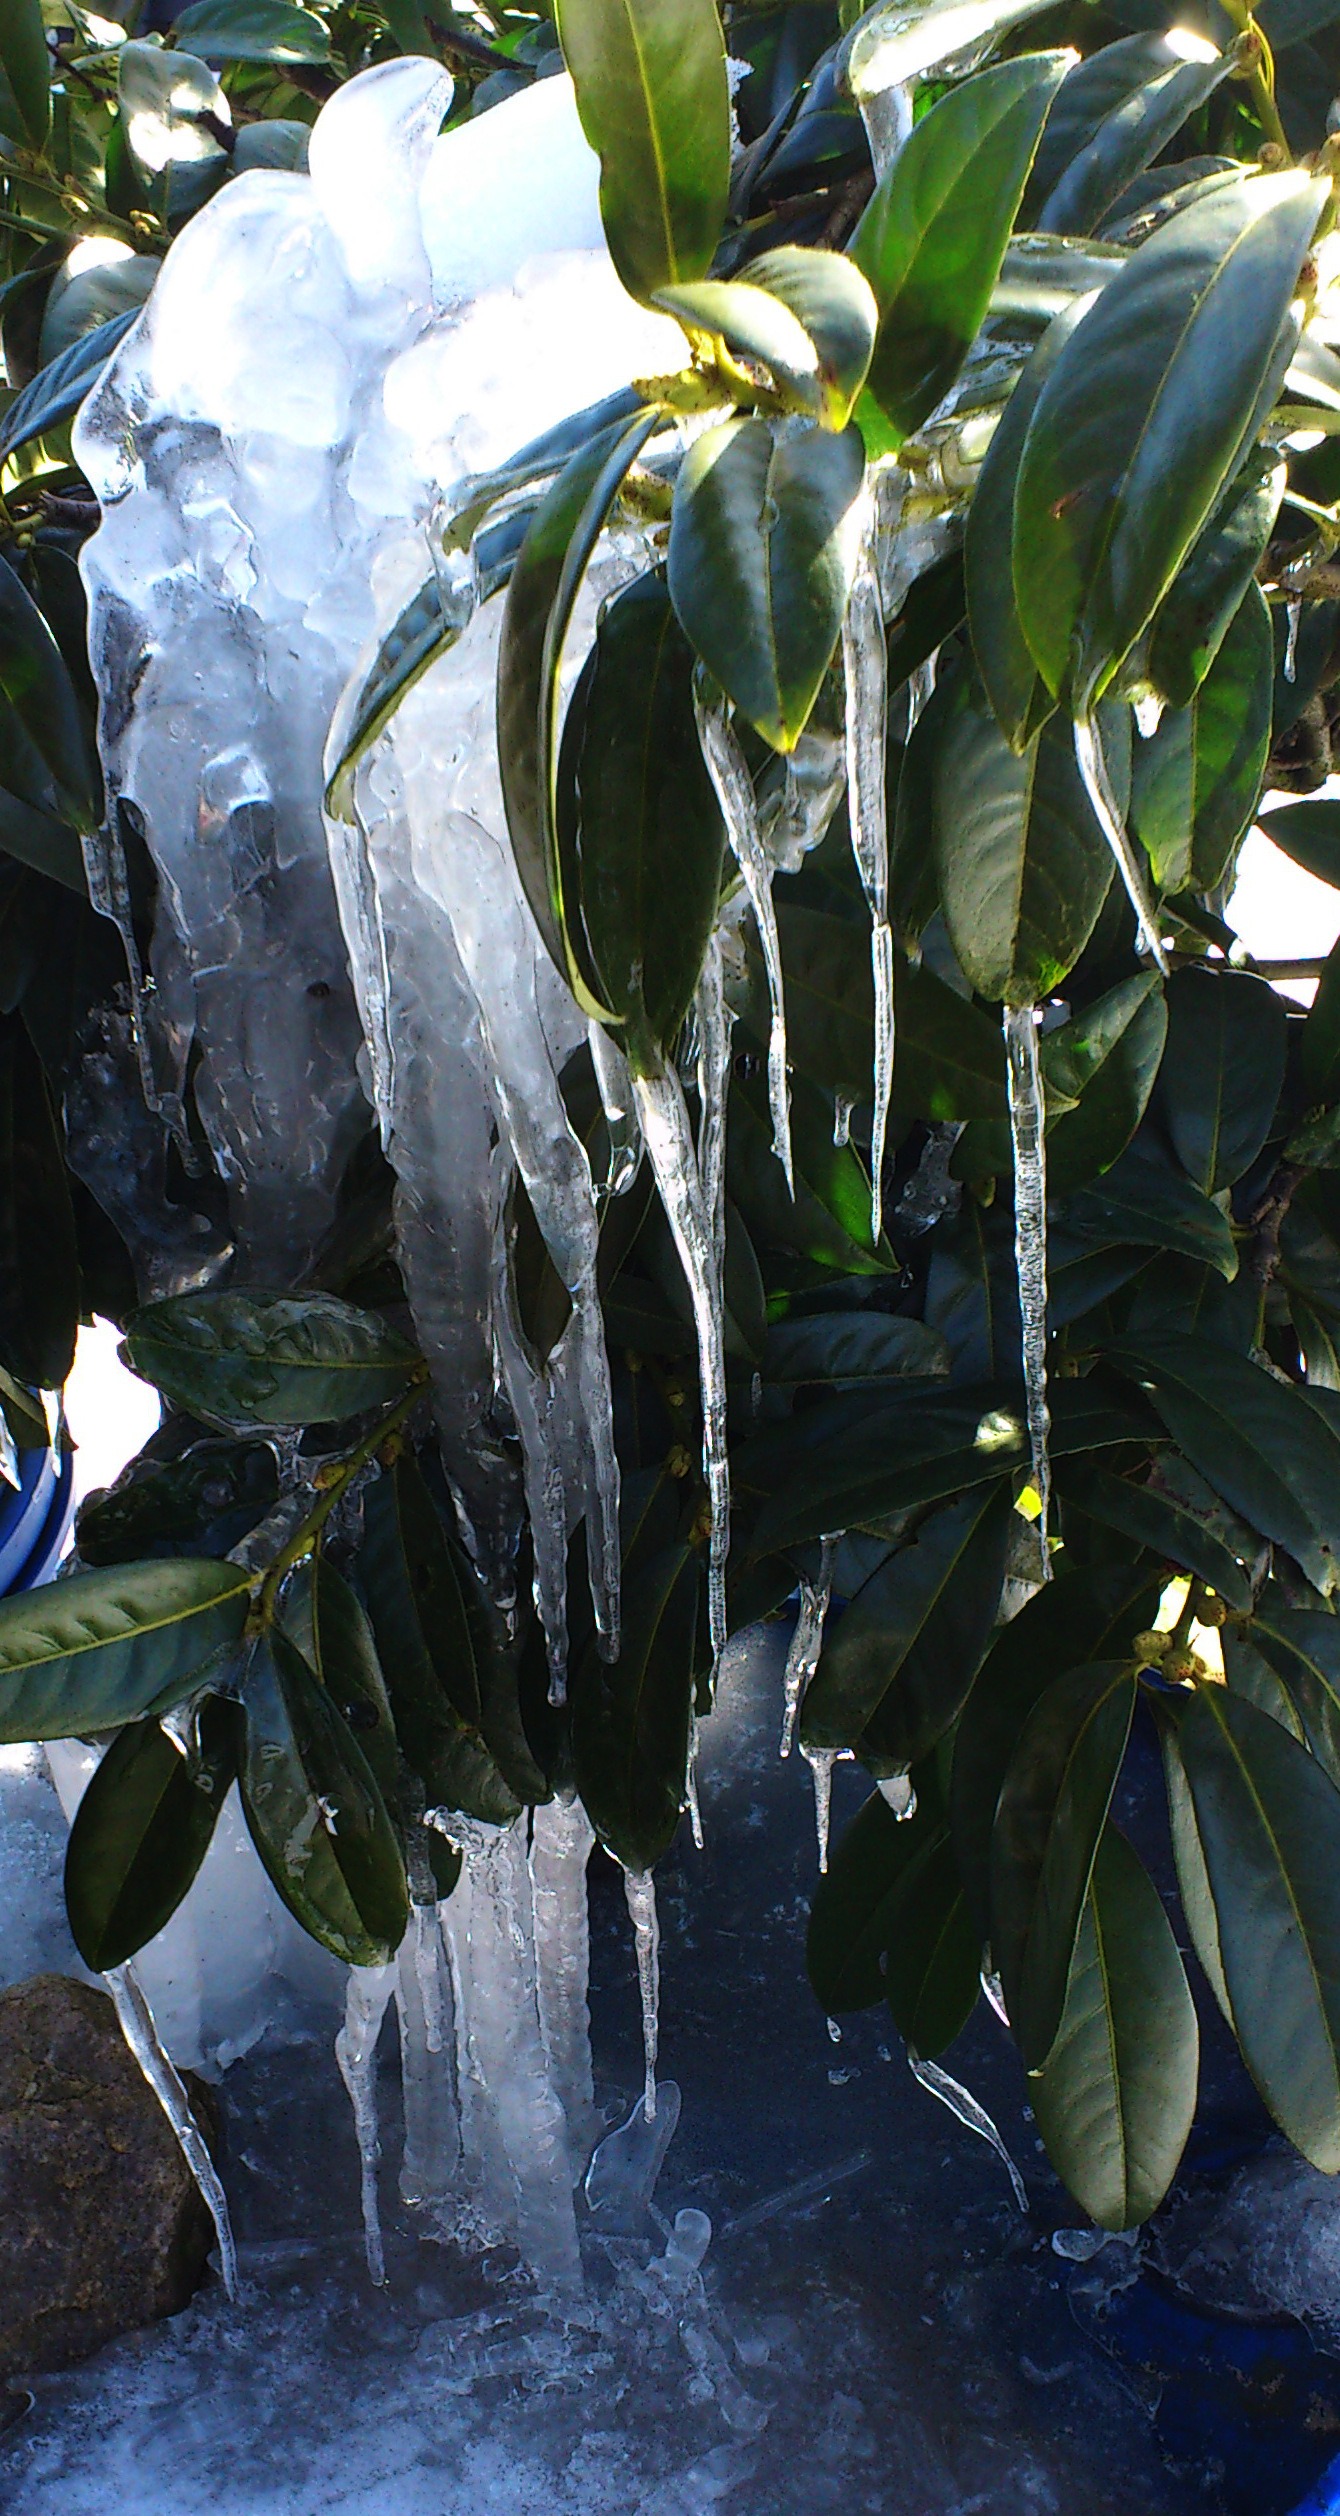
tree, water, branch, winter, plant, rain, leaf, flower, ice, spring, green, botany, garden, flora, shrub, water feature, flowering plant, woody plant, land plant, lohrbeerbusch